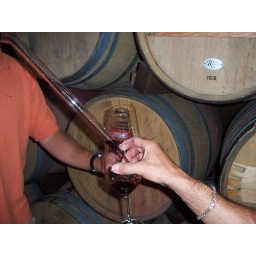
Justin Hunnicutt Stephens, winemaker for Hunnicutt Wines in the orange shirt giving us a barrell tasting